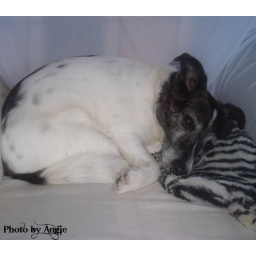
When Charlie went out in the garden, Jack snuck his hot water bottle not to be left out Bless him